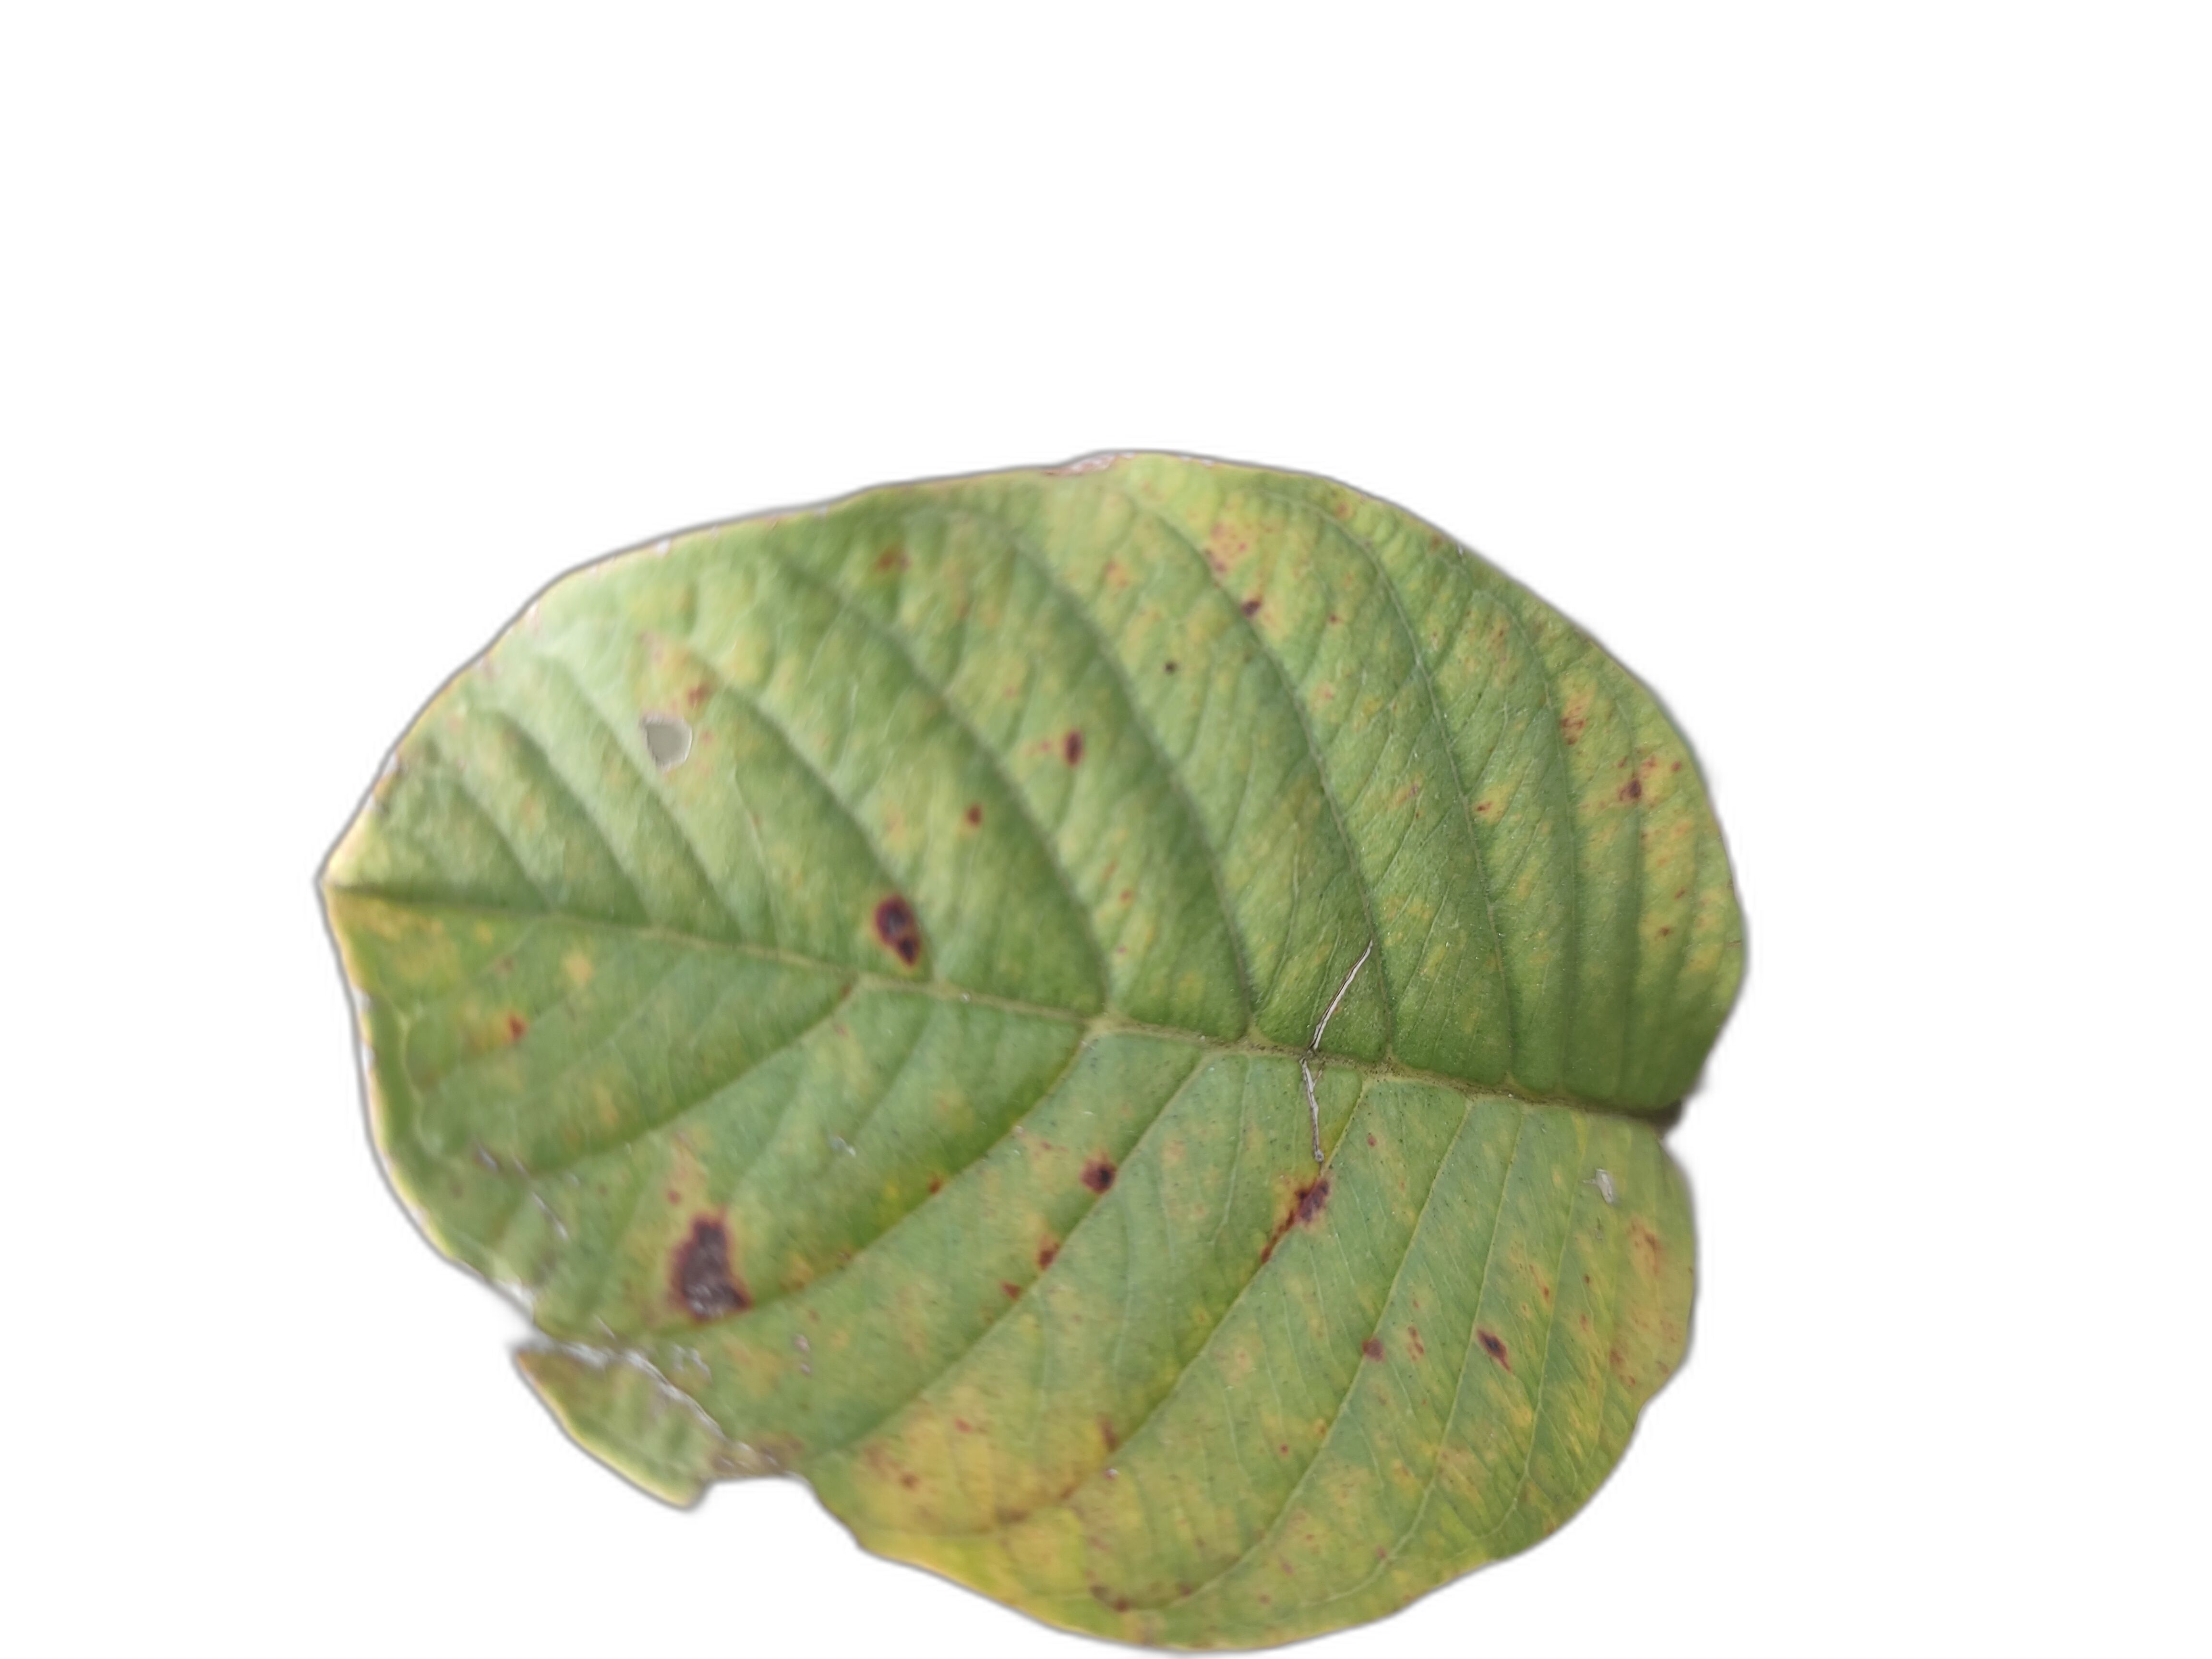
Plant part: leaf
Disease: Rust